Frederick Hammersley (born 1824)

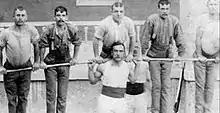
Hammersley lifting five men c1860

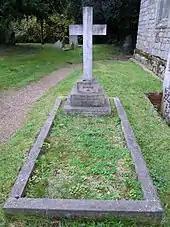
The grave of Major-General Frederick Hammersley in the churchyard of St Peter's church in Ash, Surrey

After completing the course of gymnastics at Oxford Hammersley was offered the recently created rank of Superintendent of Gymnasia, to be based at the newly established School of Gymnastics in the Wellington Lines at Aldershot. Before accepting the position Hammersley wrote to his father for advice, to which his father answered in the negative, advising his son that he should not be tempted by the offer of an "easy berth" in accepting a position "hardly fit for a gentleman, much less an officer, who aspires to military distinction." Hammersley, described as "a man of outstanding ability" and a "practical athlete with one of the finest physical developments I have ever seen" disregarded his father's advice and accepted the offer. Through his efforts and dedication to improving the physical fitness of the British soldier, gymnastics training in the Army was successfully established. In 1866 Hammersley became the first Chairman of the Amateur Athletic Club, which in 1880 became the Amateur Athletic Association.